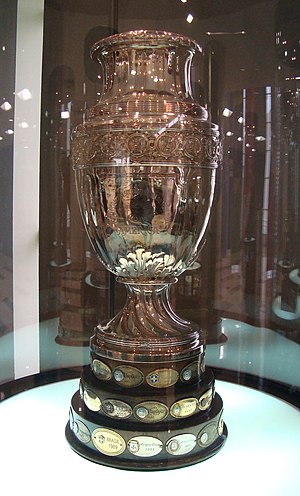
Copa América
Pokalen ved Copa América
Copa América er det sydamerikanske fodboldmesterskab for landshold. Det afholdes normalt hvert andet år, men der afviges ofte fra denne regelmæssighed.